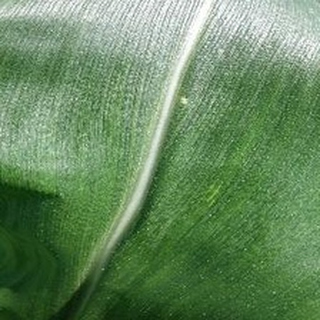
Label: healthy_corn